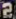
Number: 2